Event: Nepal Earthquake
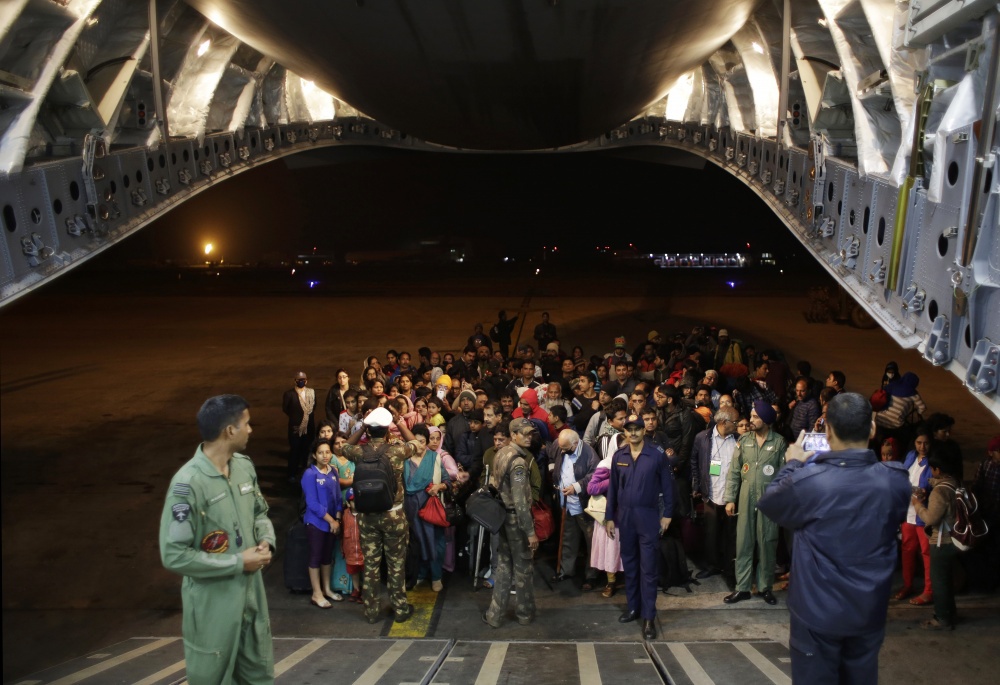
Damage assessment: no_damage